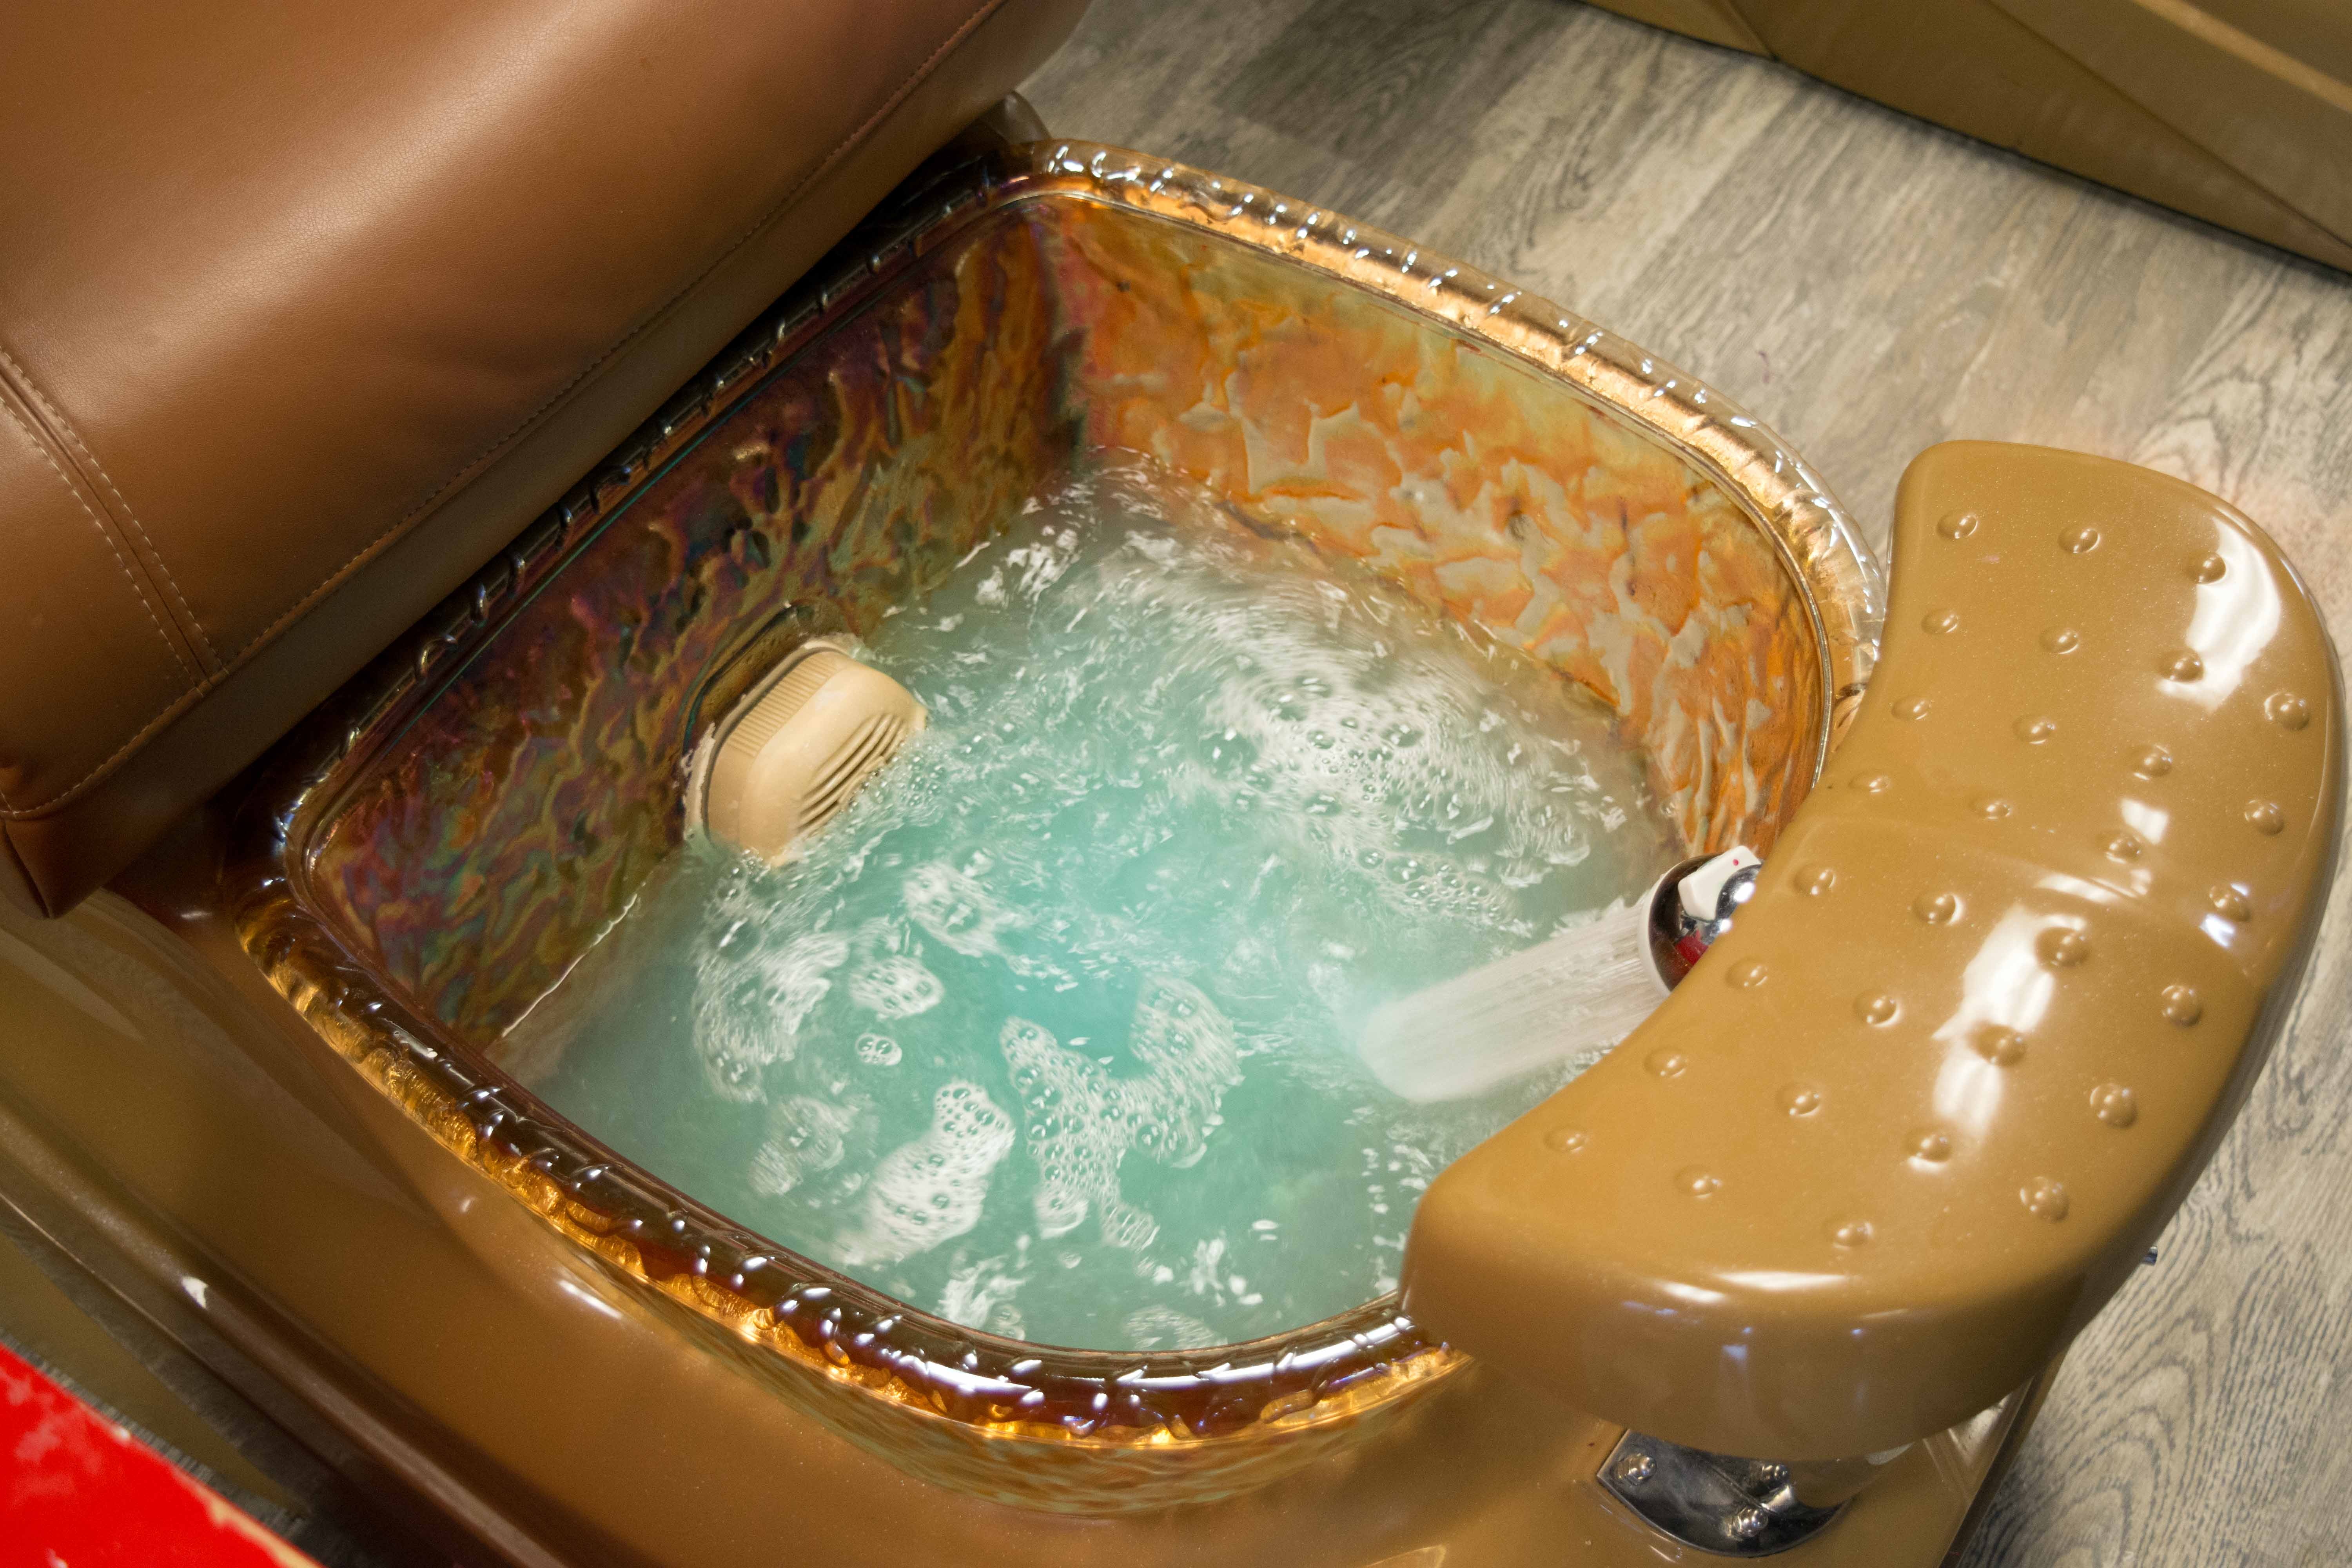
water, feet, meal, food, relax, baking, manicure, spa, salon, sweetness, pedicure, treatment